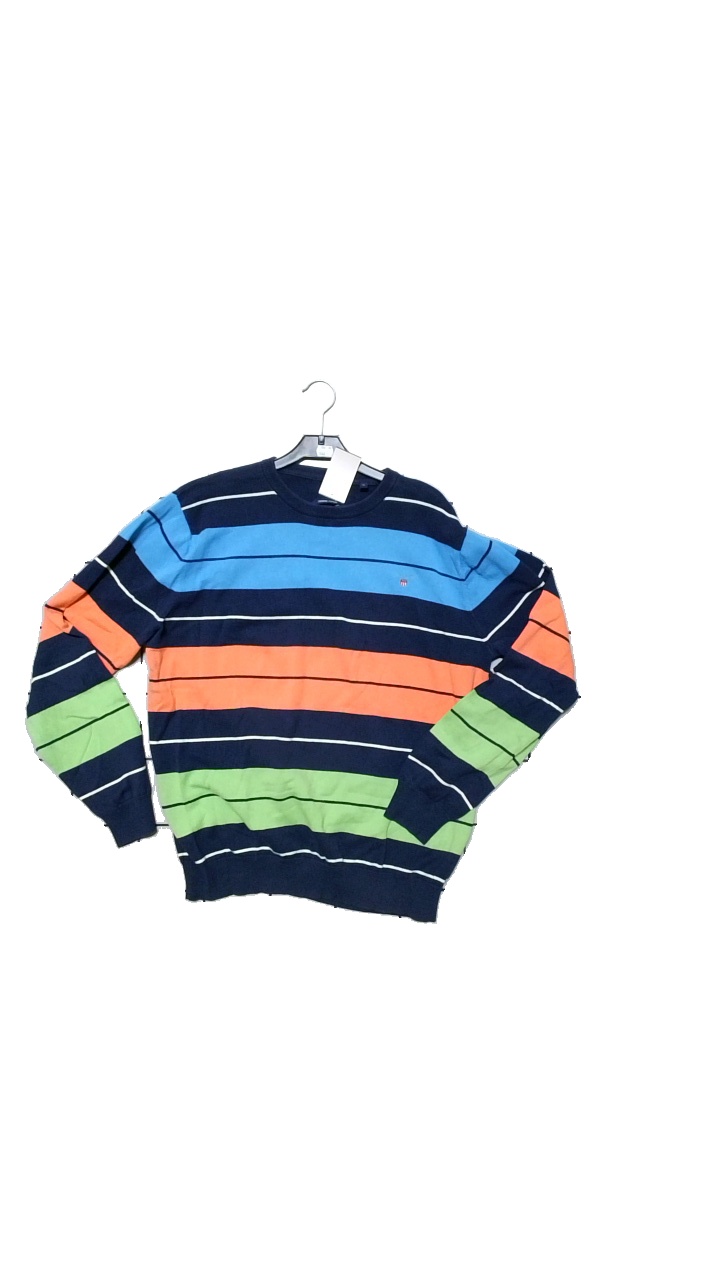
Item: Sweater (Men)
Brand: Gant
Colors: Blue, Orange, Multicolor
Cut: Regular, C-collar
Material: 100%Cotton
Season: All
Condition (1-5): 3
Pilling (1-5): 3
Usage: Reuse
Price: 100-150